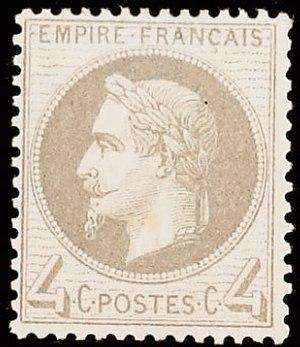
Cet article recense les timbres de France émis en 1863 par l'administration des Postes.